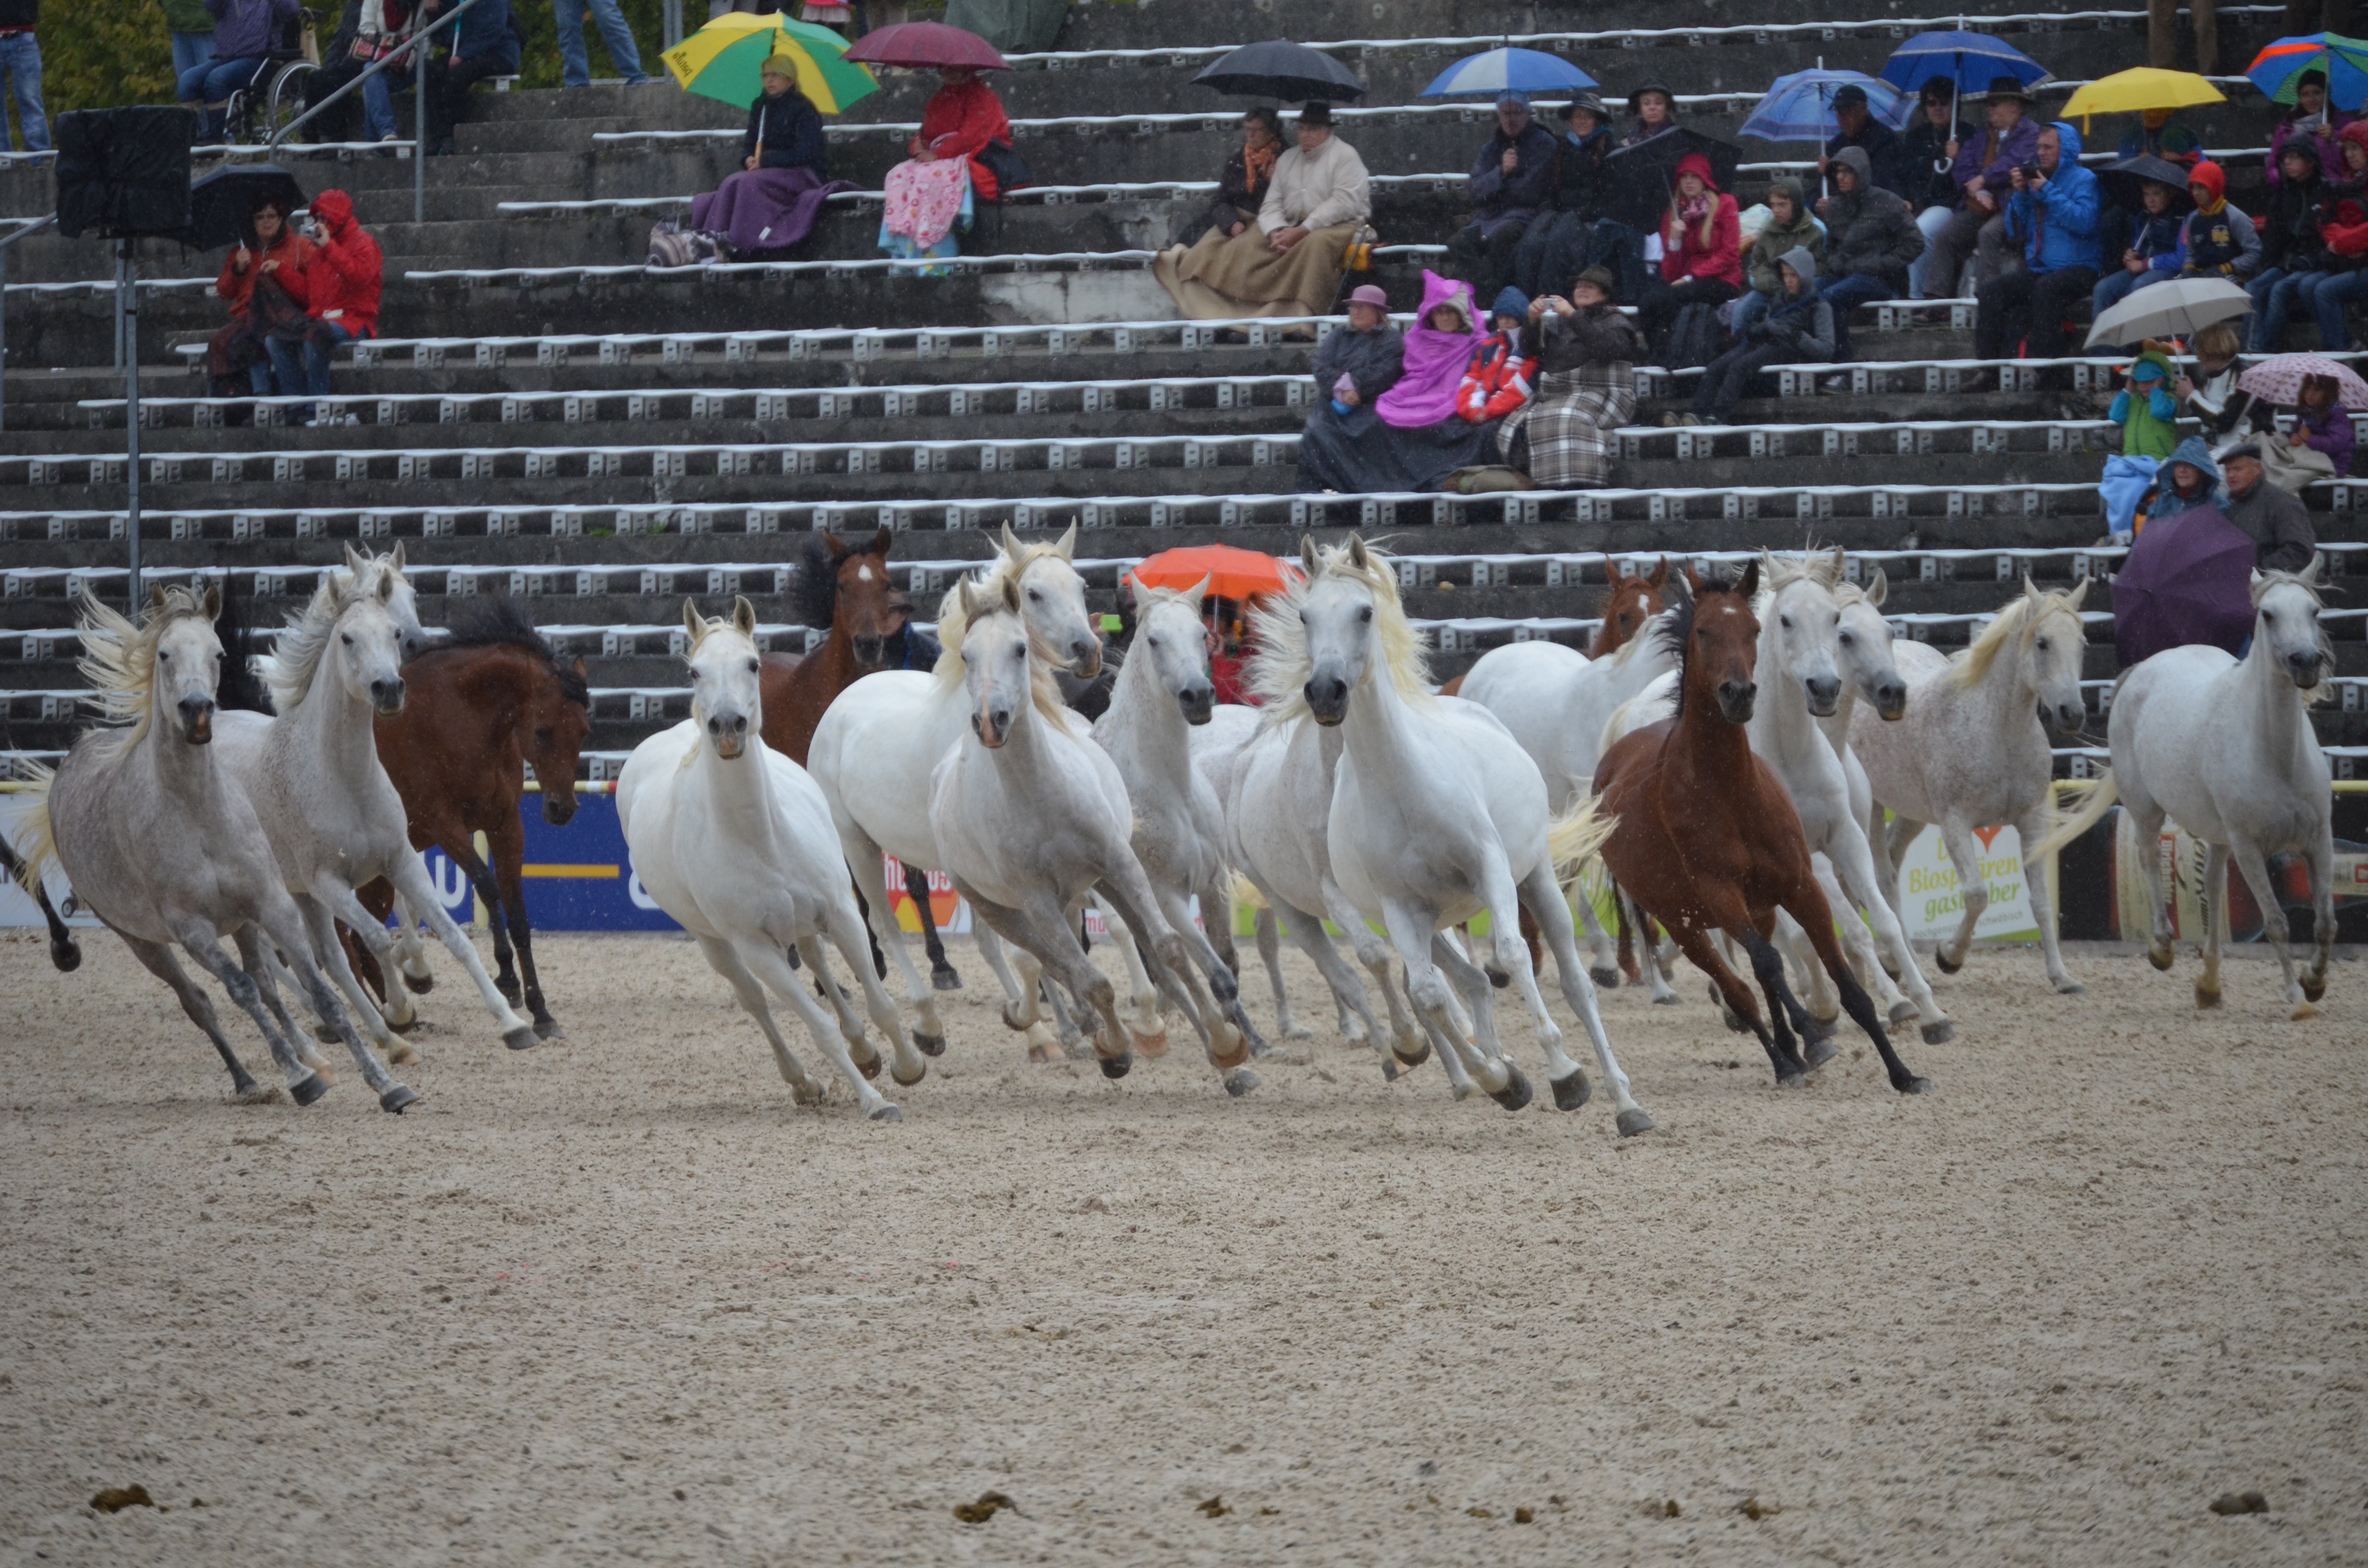
herd, mammal, goats, sports, mold, rodeo, thoroughbred arabian, arabs, herding, cattle like mammal, animal sports, equestrian sport